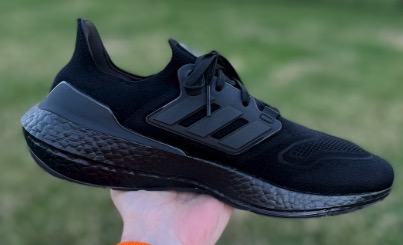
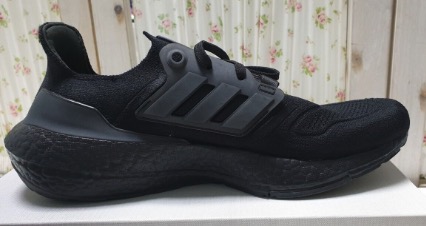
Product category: misc
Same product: yes